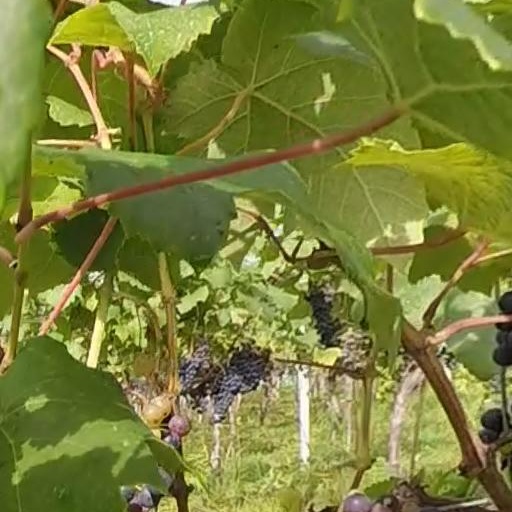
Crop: grape